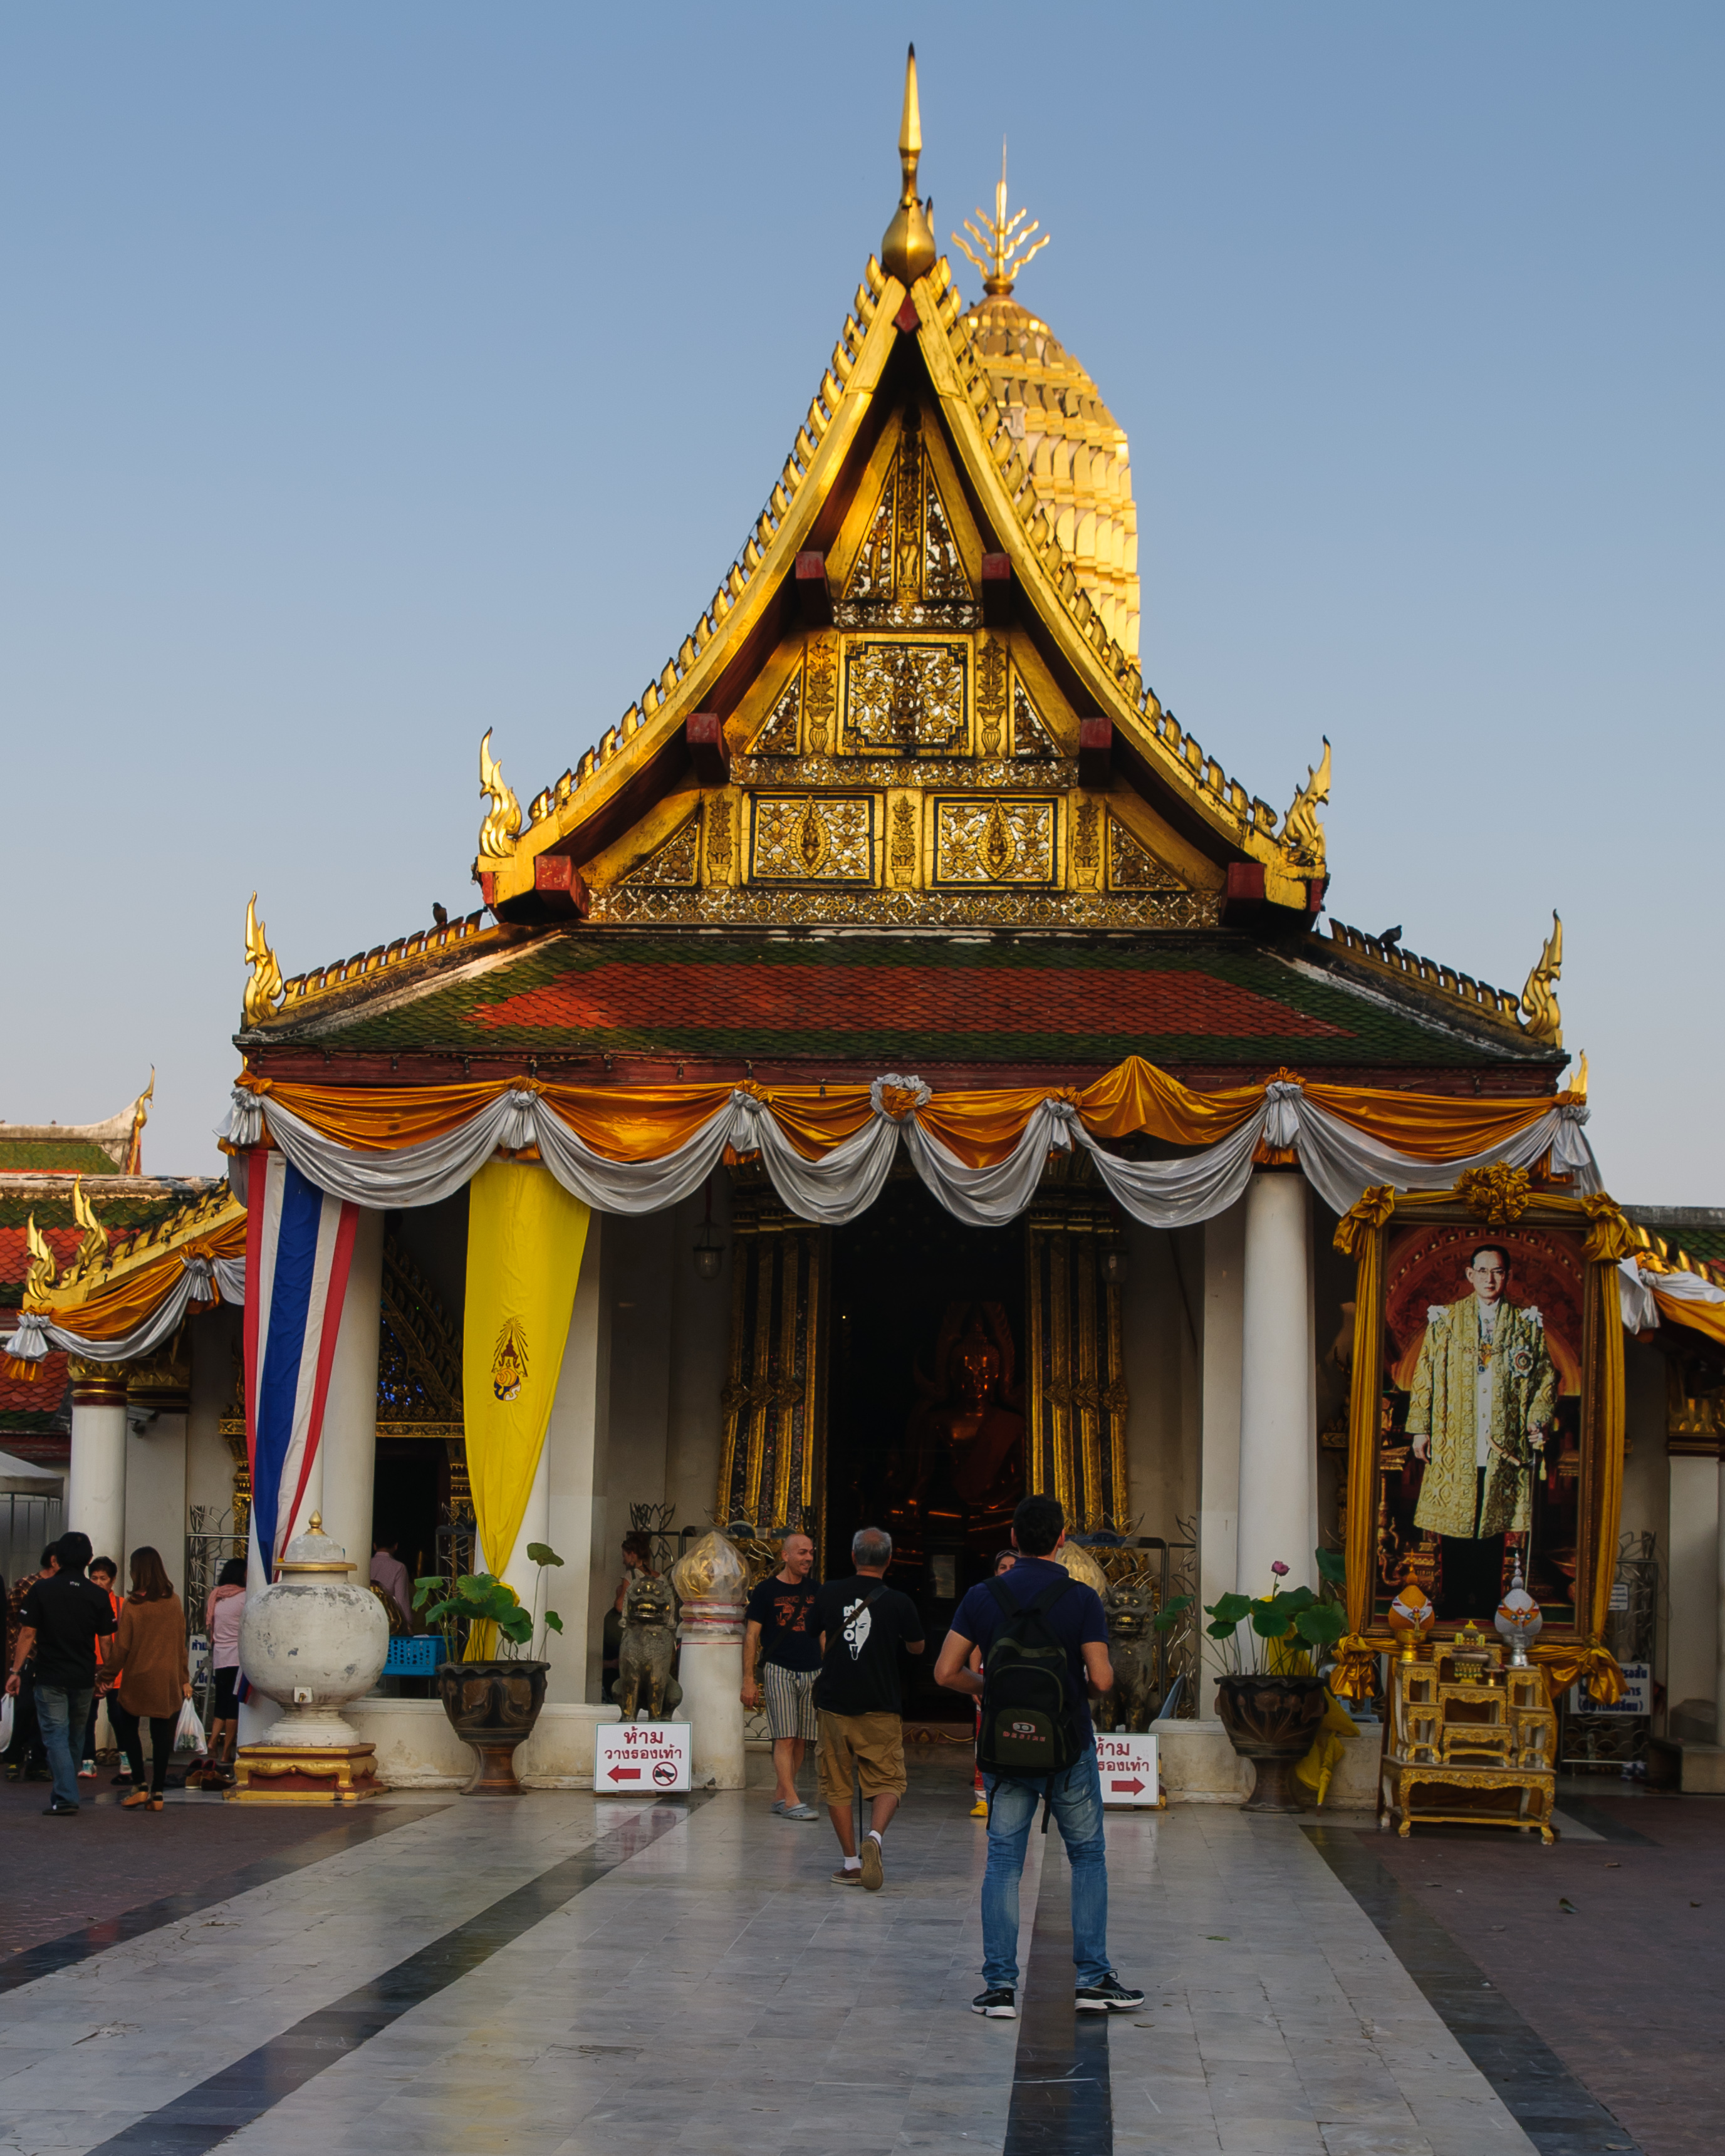
building, palace, nikon, place of worship, thailand, temple, shrine, chinese architecture, wat, d300, thailandia, phitsanulok, hindu temple, historic site